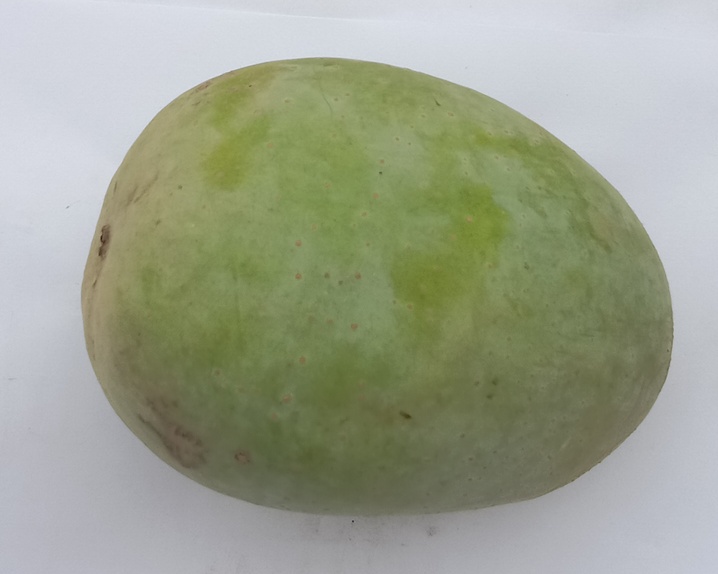
Mango variety: Langra